Persio Flacco Theater

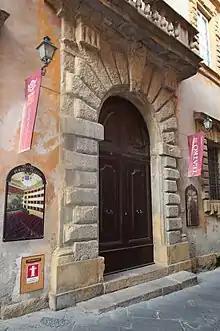
An Image of Persio Flacco Theater

Volterra still lacked a proper indoor performance stage in the early nineteenth century. In 1816 a group of citizens, including cavaliere Bartolommeo Falchi, cavaliere Mario Maffei, Luigi Ducci, Francesco Cinci, and Luigi Campani, commissioned the architect Luigi Campani (an architect of the Grand Duke Ferdinand III of Tuscany). The theater was erected on the site of the palazzo belonging to Marchesi Incontri. Work began in 1816 and the theater was inaugurated in 1820.